Scott Gentling

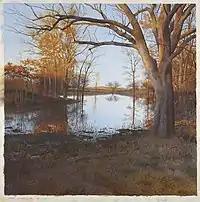
Vespers

Scott Gentling was born in Rochester, Minnesota, and moved to Fort Worth, Texas, at the age of five with his family. His mother, Barbara Johnson, was a trained social worker and his father, Dr. Allen Gentling worked as the Head of Anesthesiology at Harris Methodist Hospital. The twins grew up with an older brother, Peter, and younger sister, Suzanne. After Scott's death, Suzanne was crucially involved in preserving the twins’ works and documents.